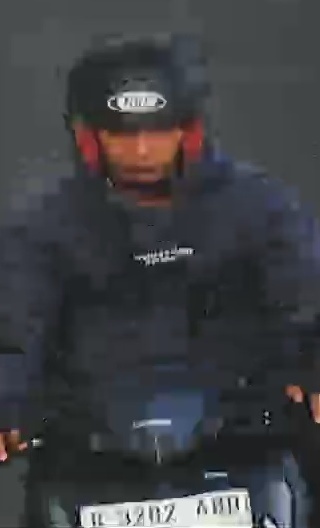
person-with-helmet: 1
person-without-helmet: 0